Louis Bertrand (saint)

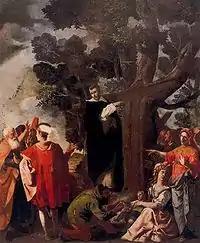
Luis Bertrand

From Tubará, Bertrand went to Cipacoa and Paluato. His success at the former place (the exact location of which is impossible to determine) was nearly equal to that at Tubará. At Paluato the results of his zealous efforts were somewhat disheartening. From this unfruitful soil Bertrand withdrew to the province of Santa Marta, where his former successes were repeated, yielding 15,000 souls. While laboring at Santa Marta, a tribe of 1,500 natives came to him from Paluato to receive baptism, which before they had rejected. The work at Santa Marta finished, the tireless missionary undertook the work of converting the warlike Caribs, probably inhabitants of the Leeward Islands. His efforts among the tribesmen seem not to have been attended with any great success.